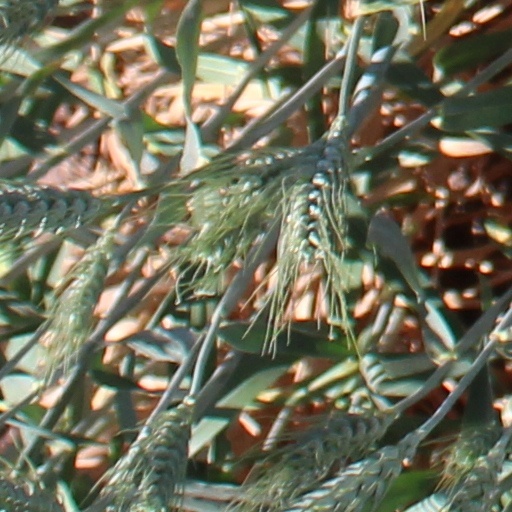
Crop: wheat